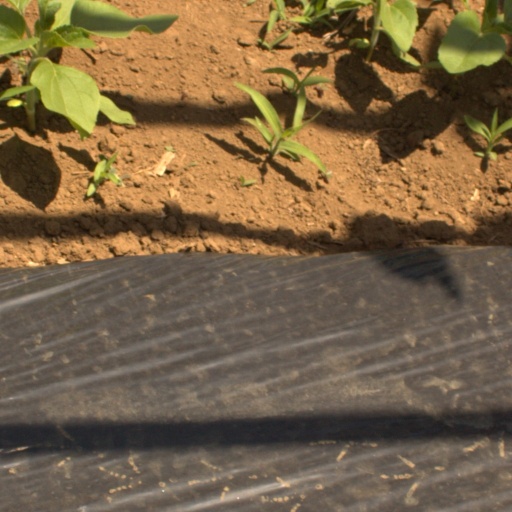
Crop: Jerusalem artichoke